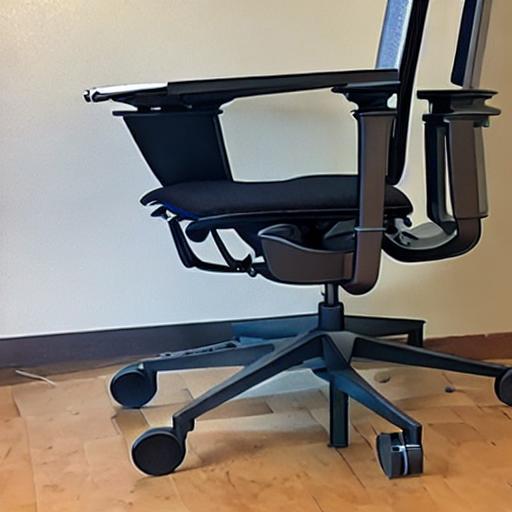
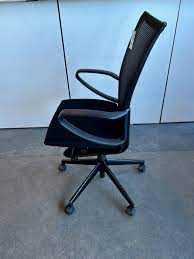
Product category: items_chair
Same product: no